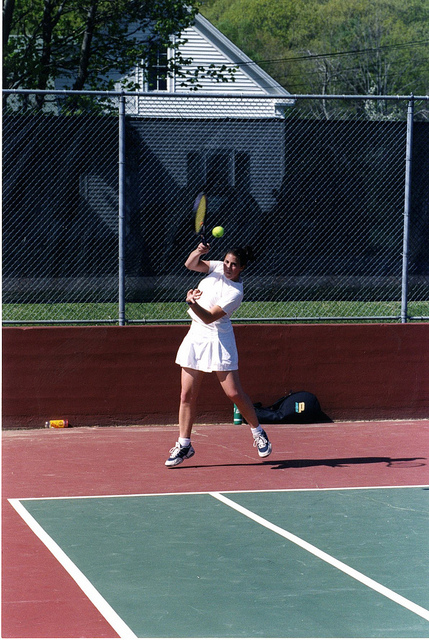
một nữ vận động viên tennis đang xoay người để đánh bóng